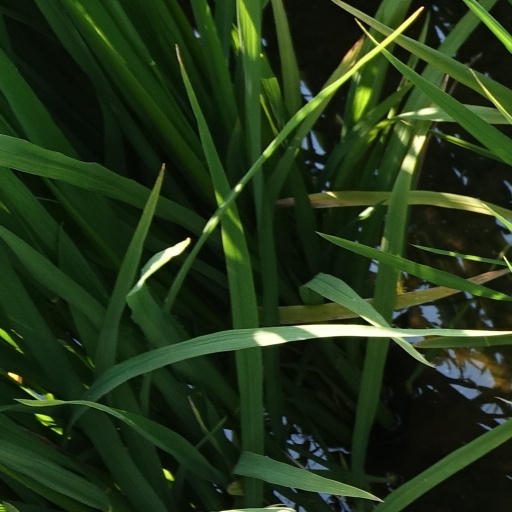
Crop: rice